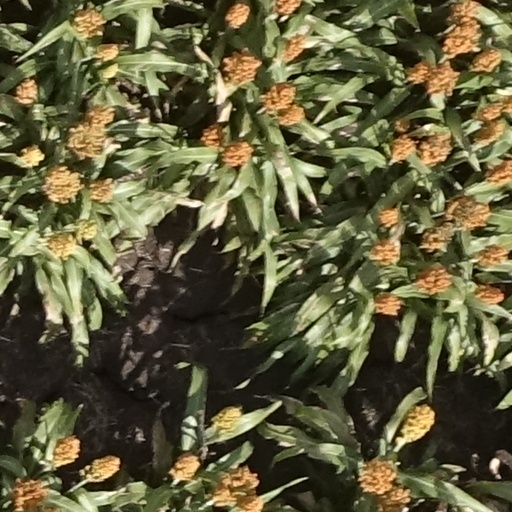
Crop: sorghum